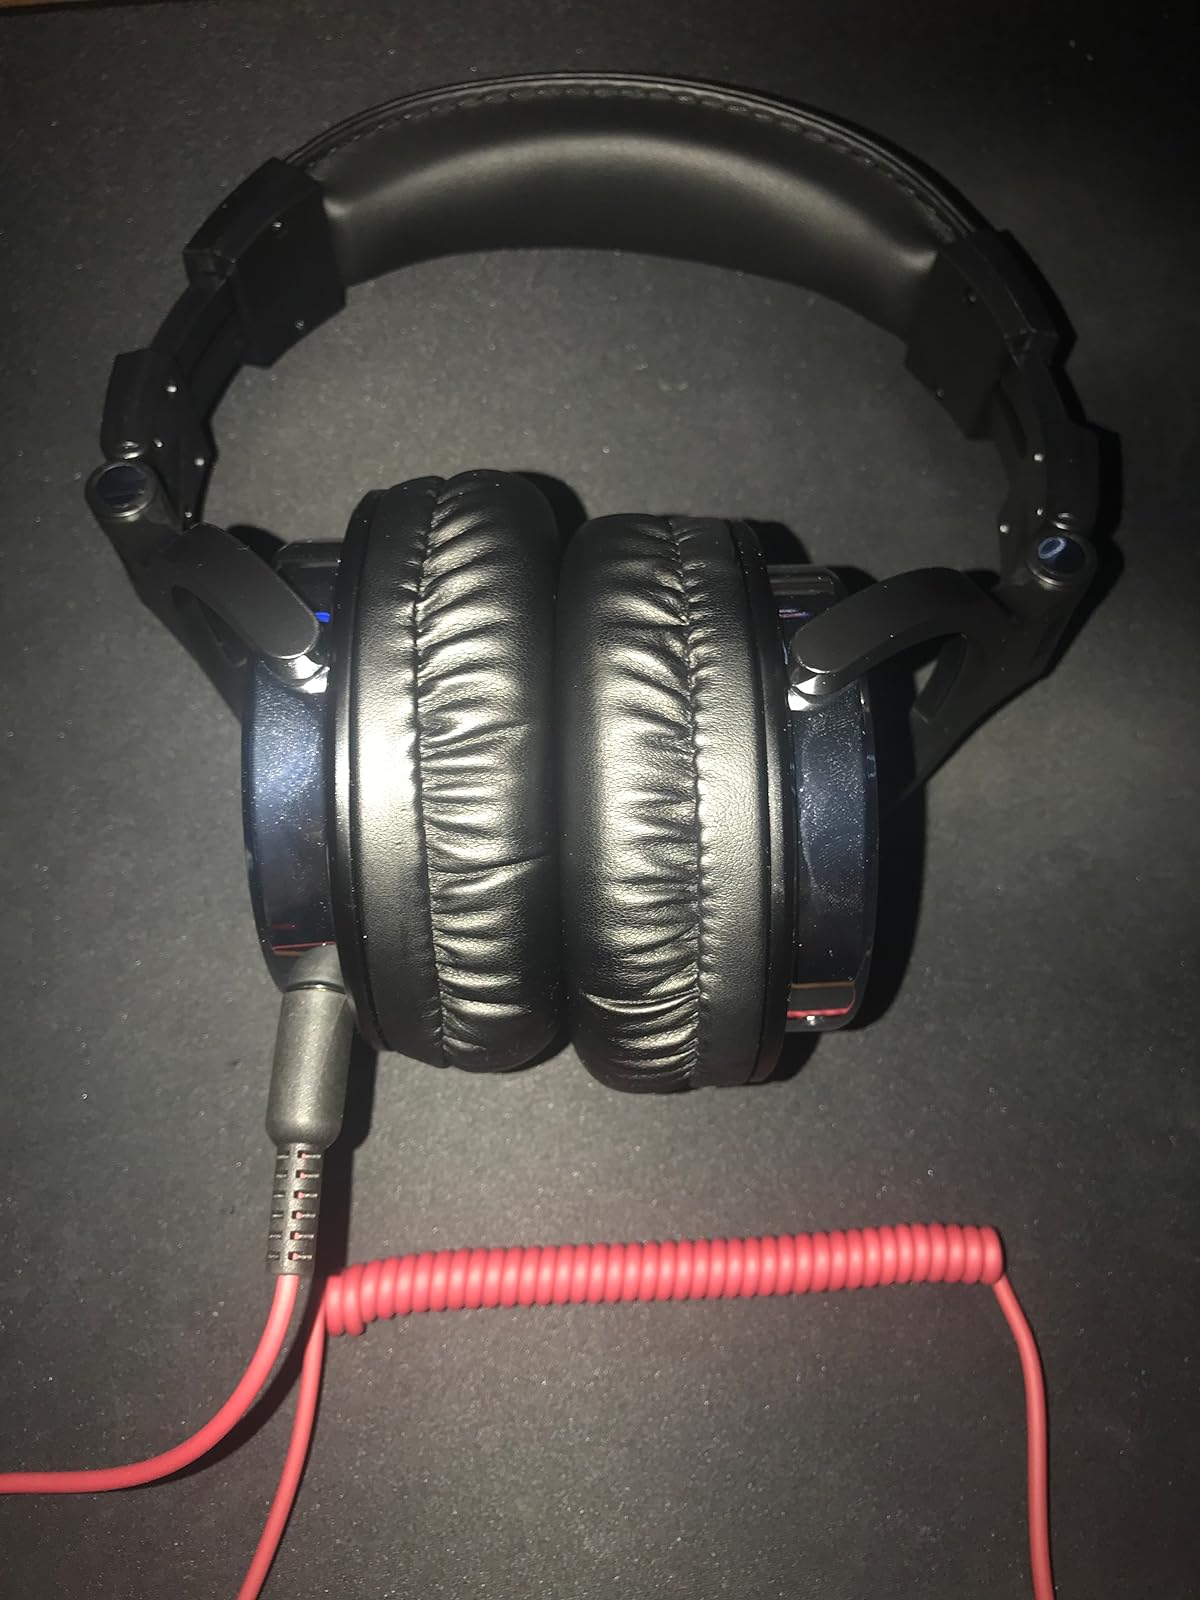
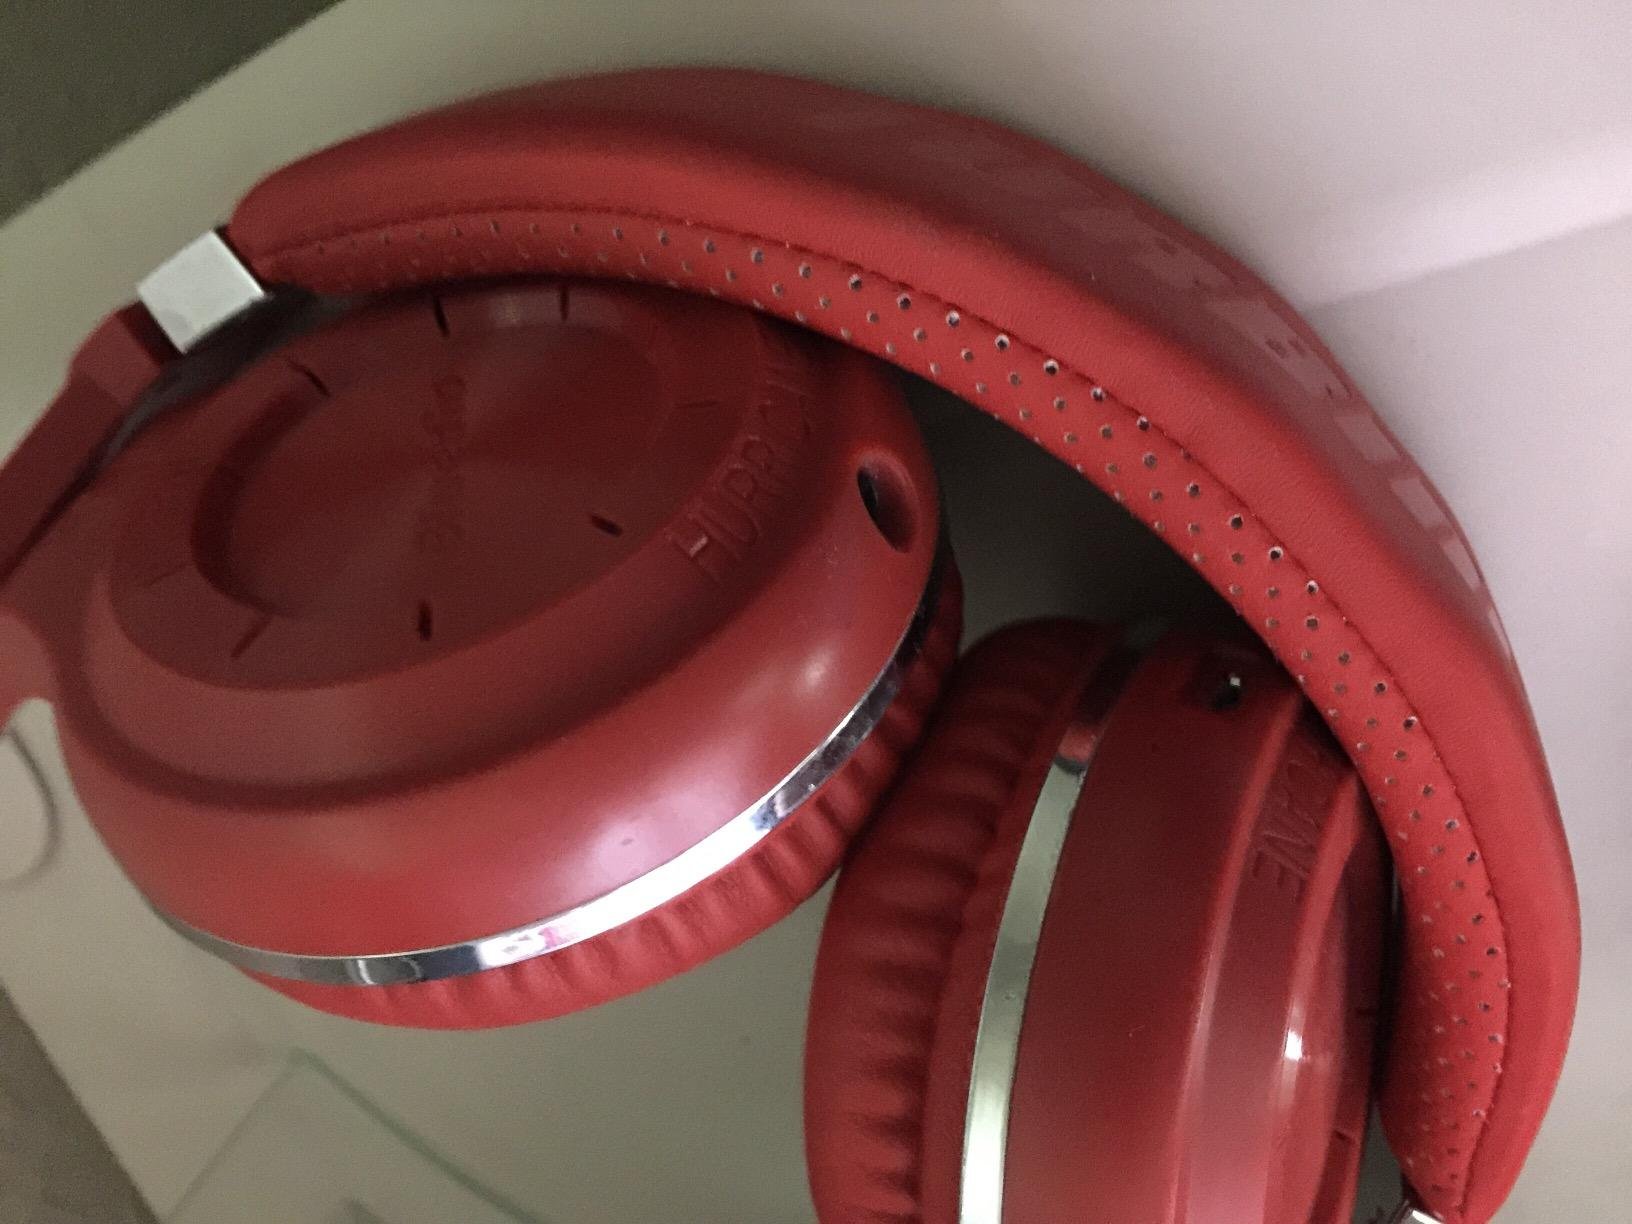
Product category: headphones
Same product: no